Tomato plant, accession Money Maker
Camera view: tilt-top (135 deg); turntable rotation: 120 degrees
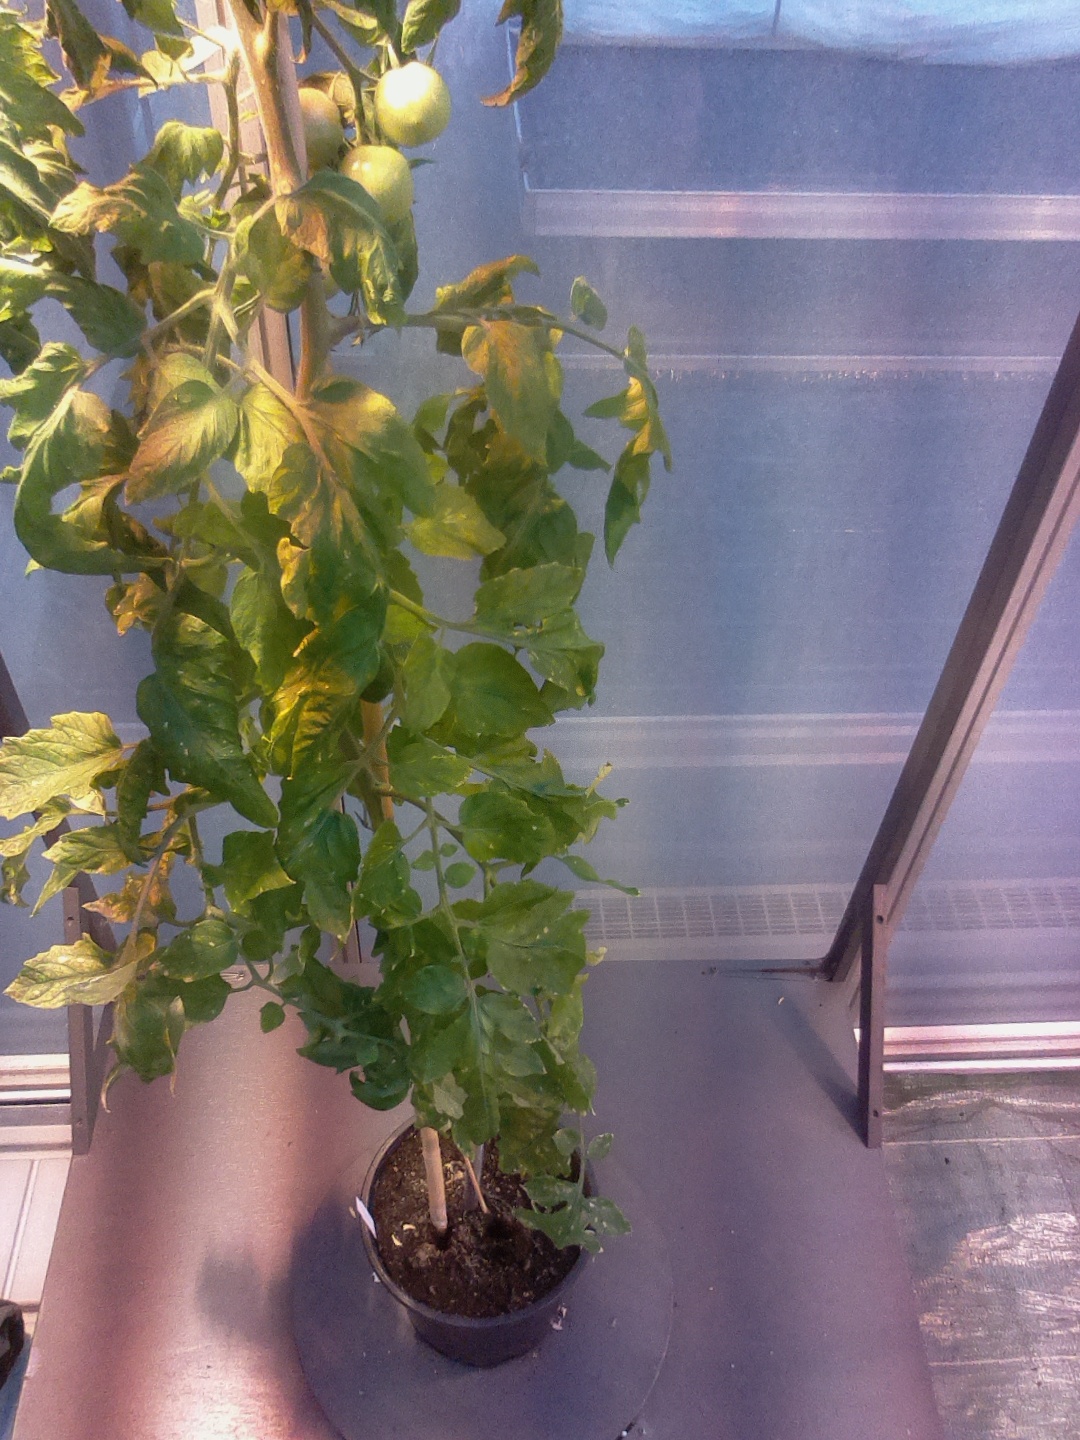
BBCH growth stage 76: 60%-70% of final fruit size